Khvoyninsky District

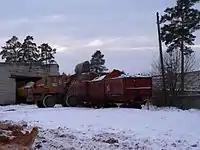
Kushaverskoye peat railway

The railroad connecting Sonkovo and Mga crosses the district. The main railway station is Khvoynaya. The Kushaverskoye peat narrow gauge railway for hauling peat operates in the district.